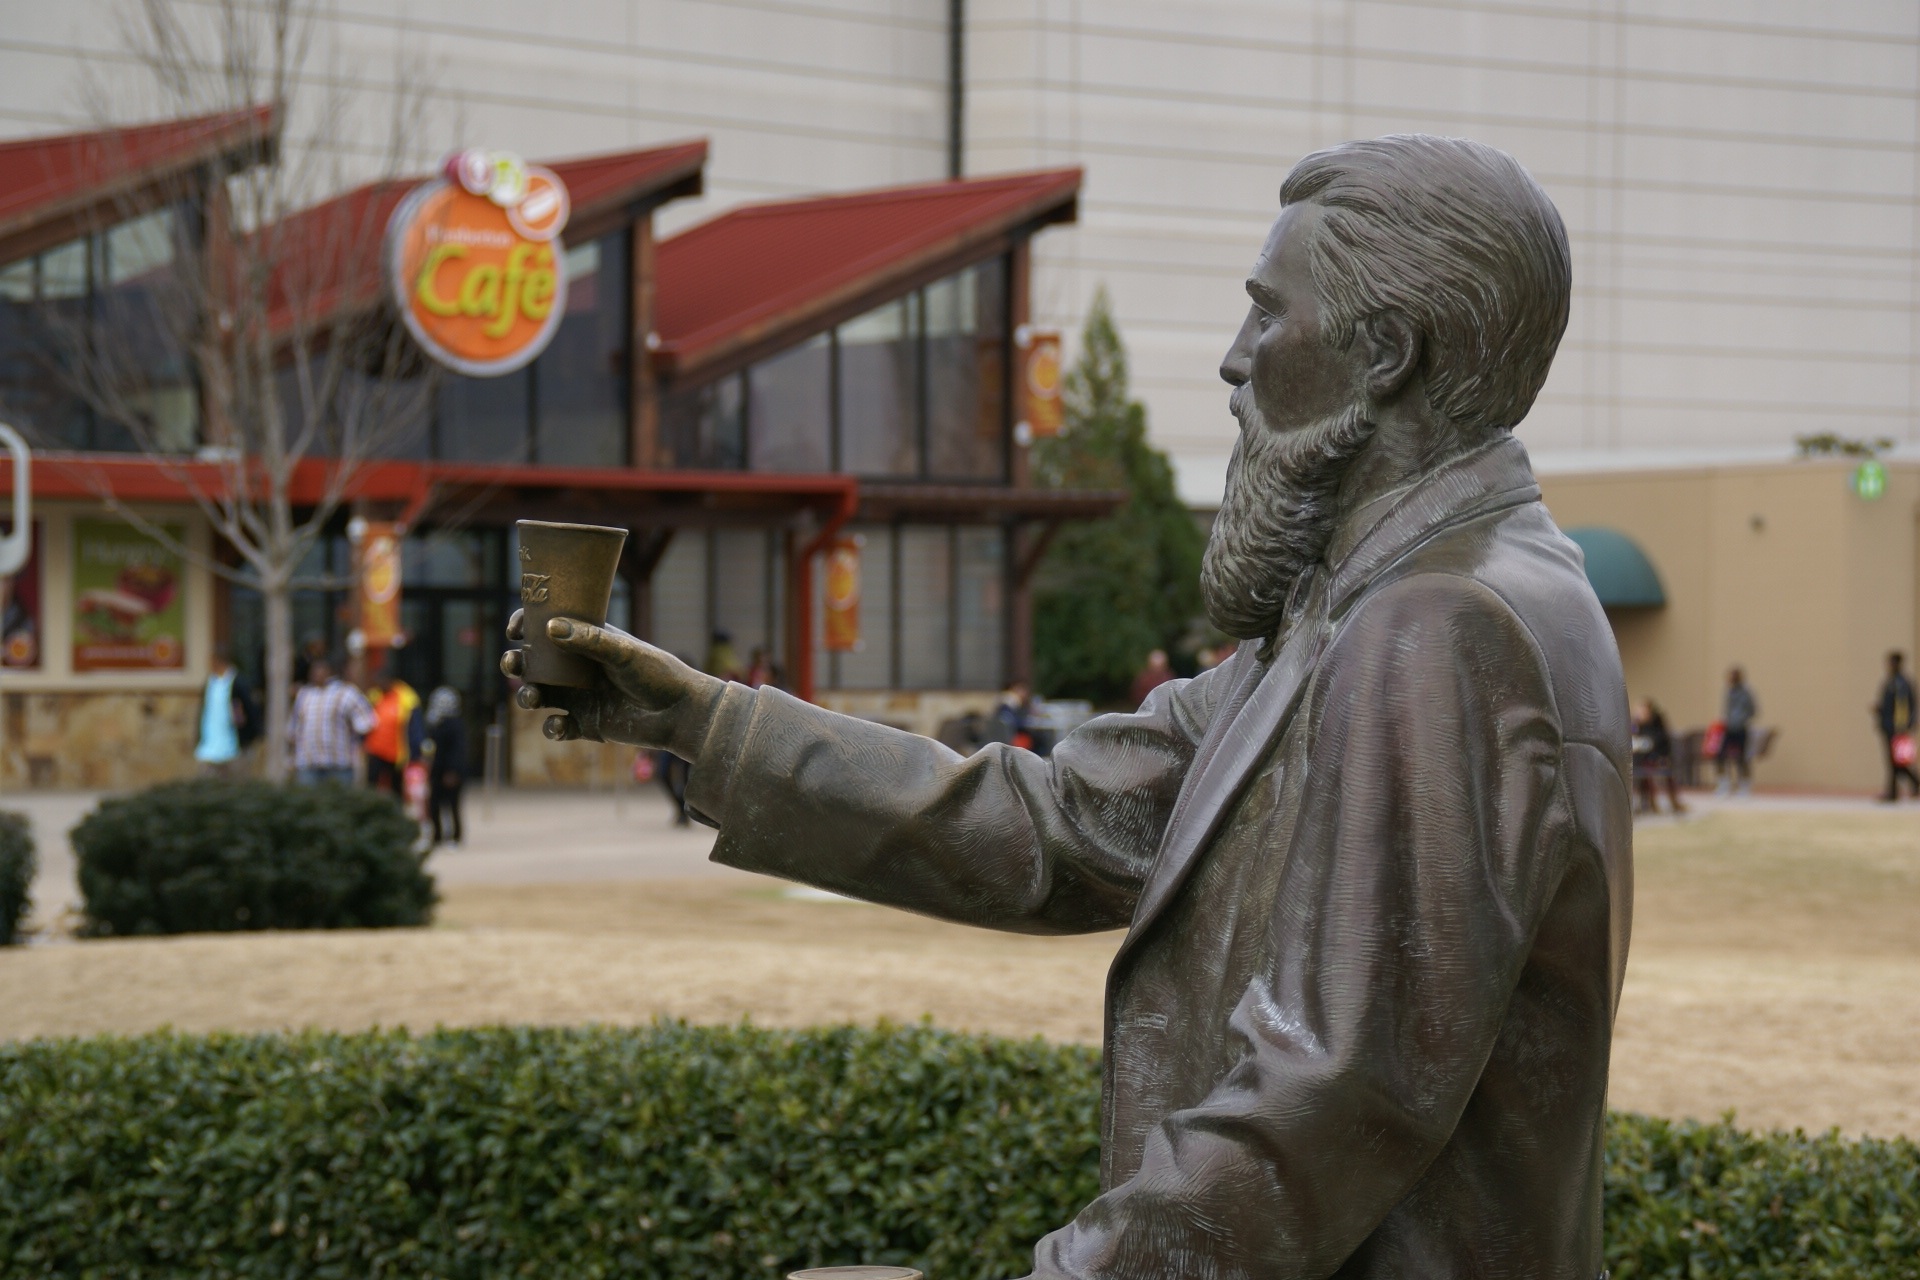
coffee, monument, cup, statue, holding, sculpture, art, georgia, atlanta, pemberton statue